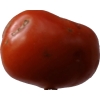
Label: tomato